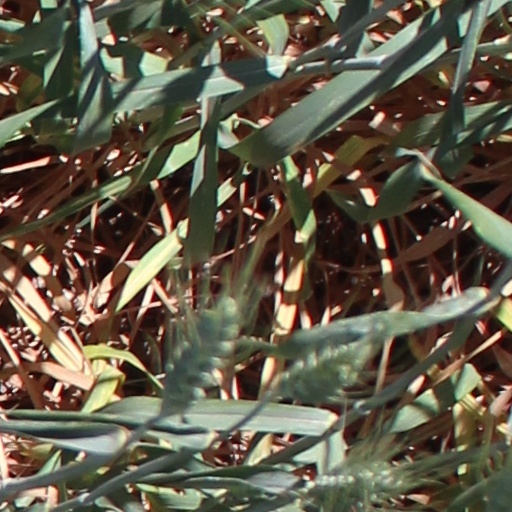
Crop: wheat